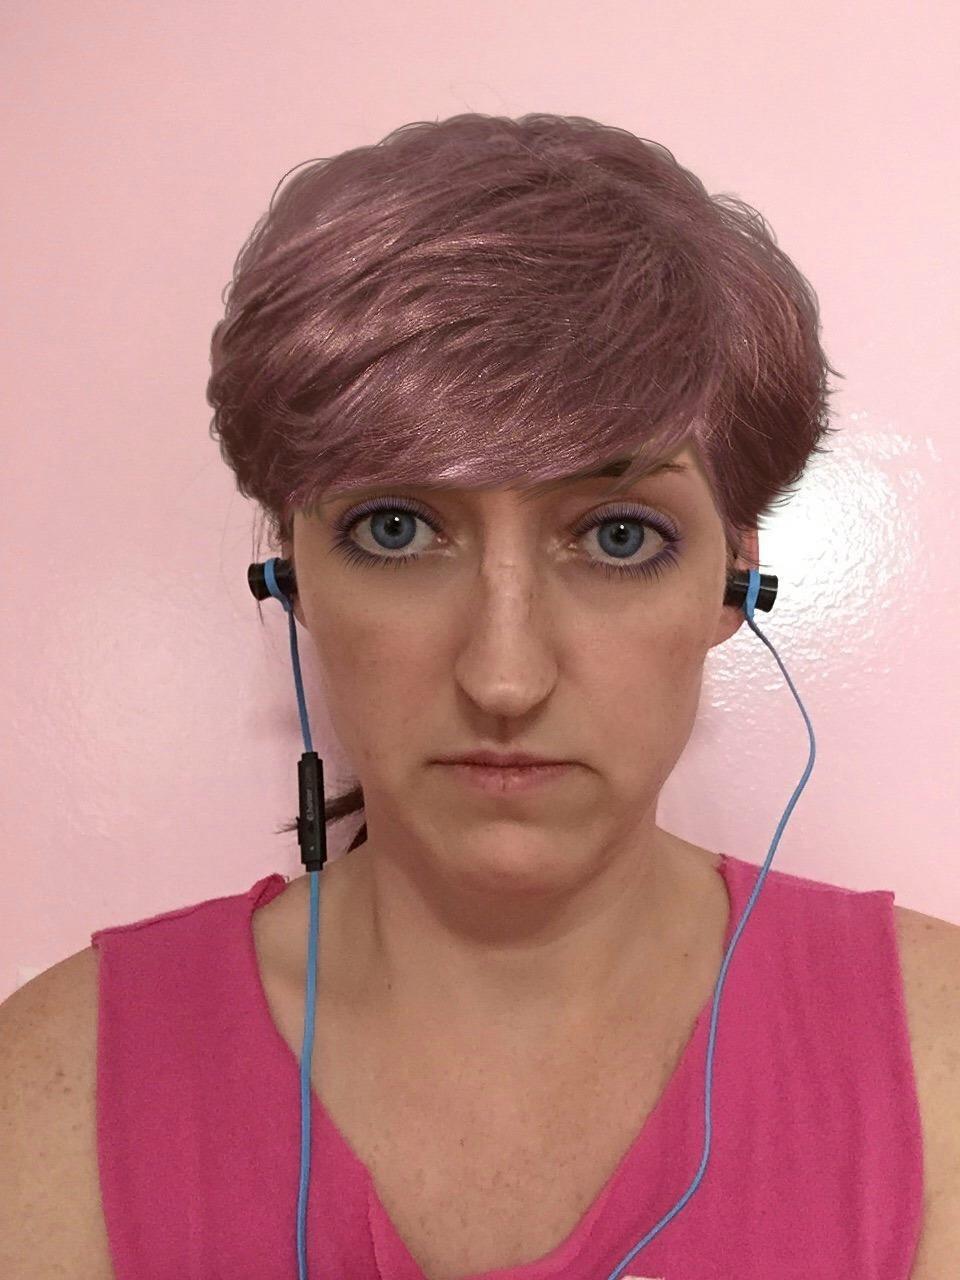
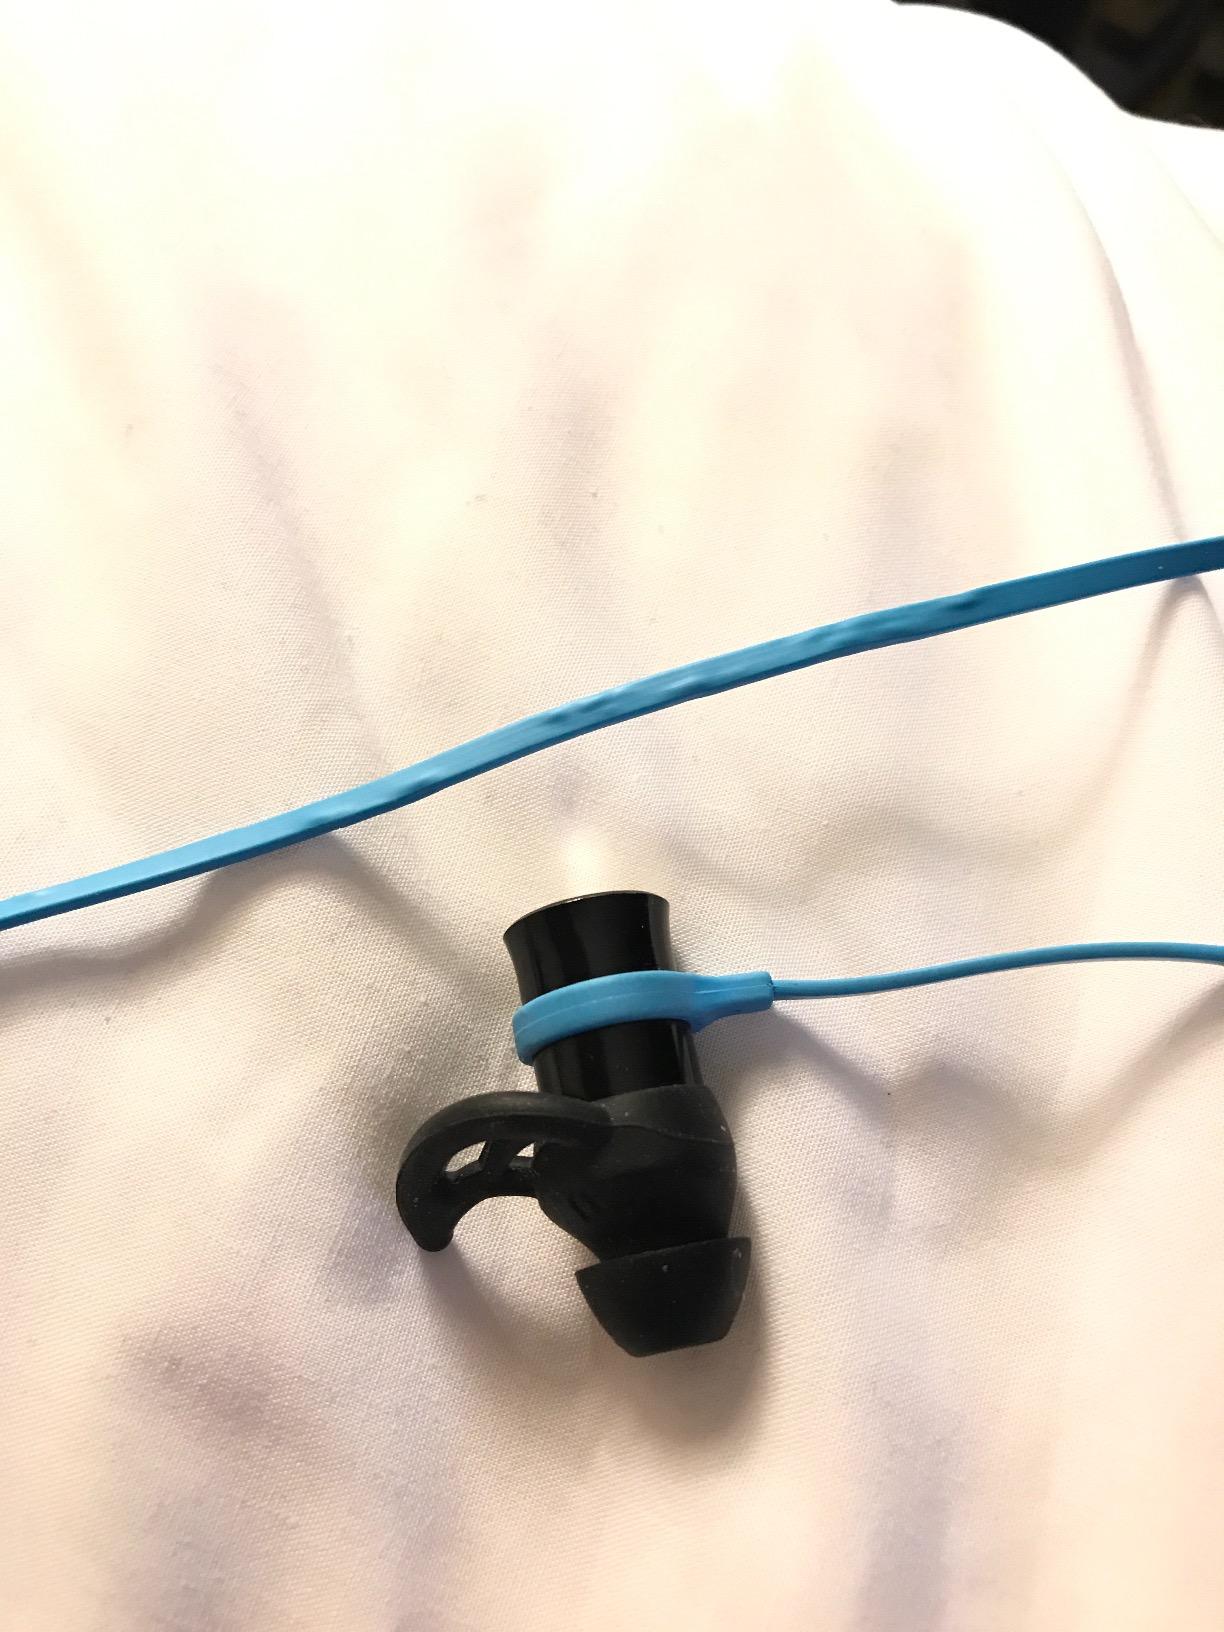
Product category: earbuds
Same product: yes